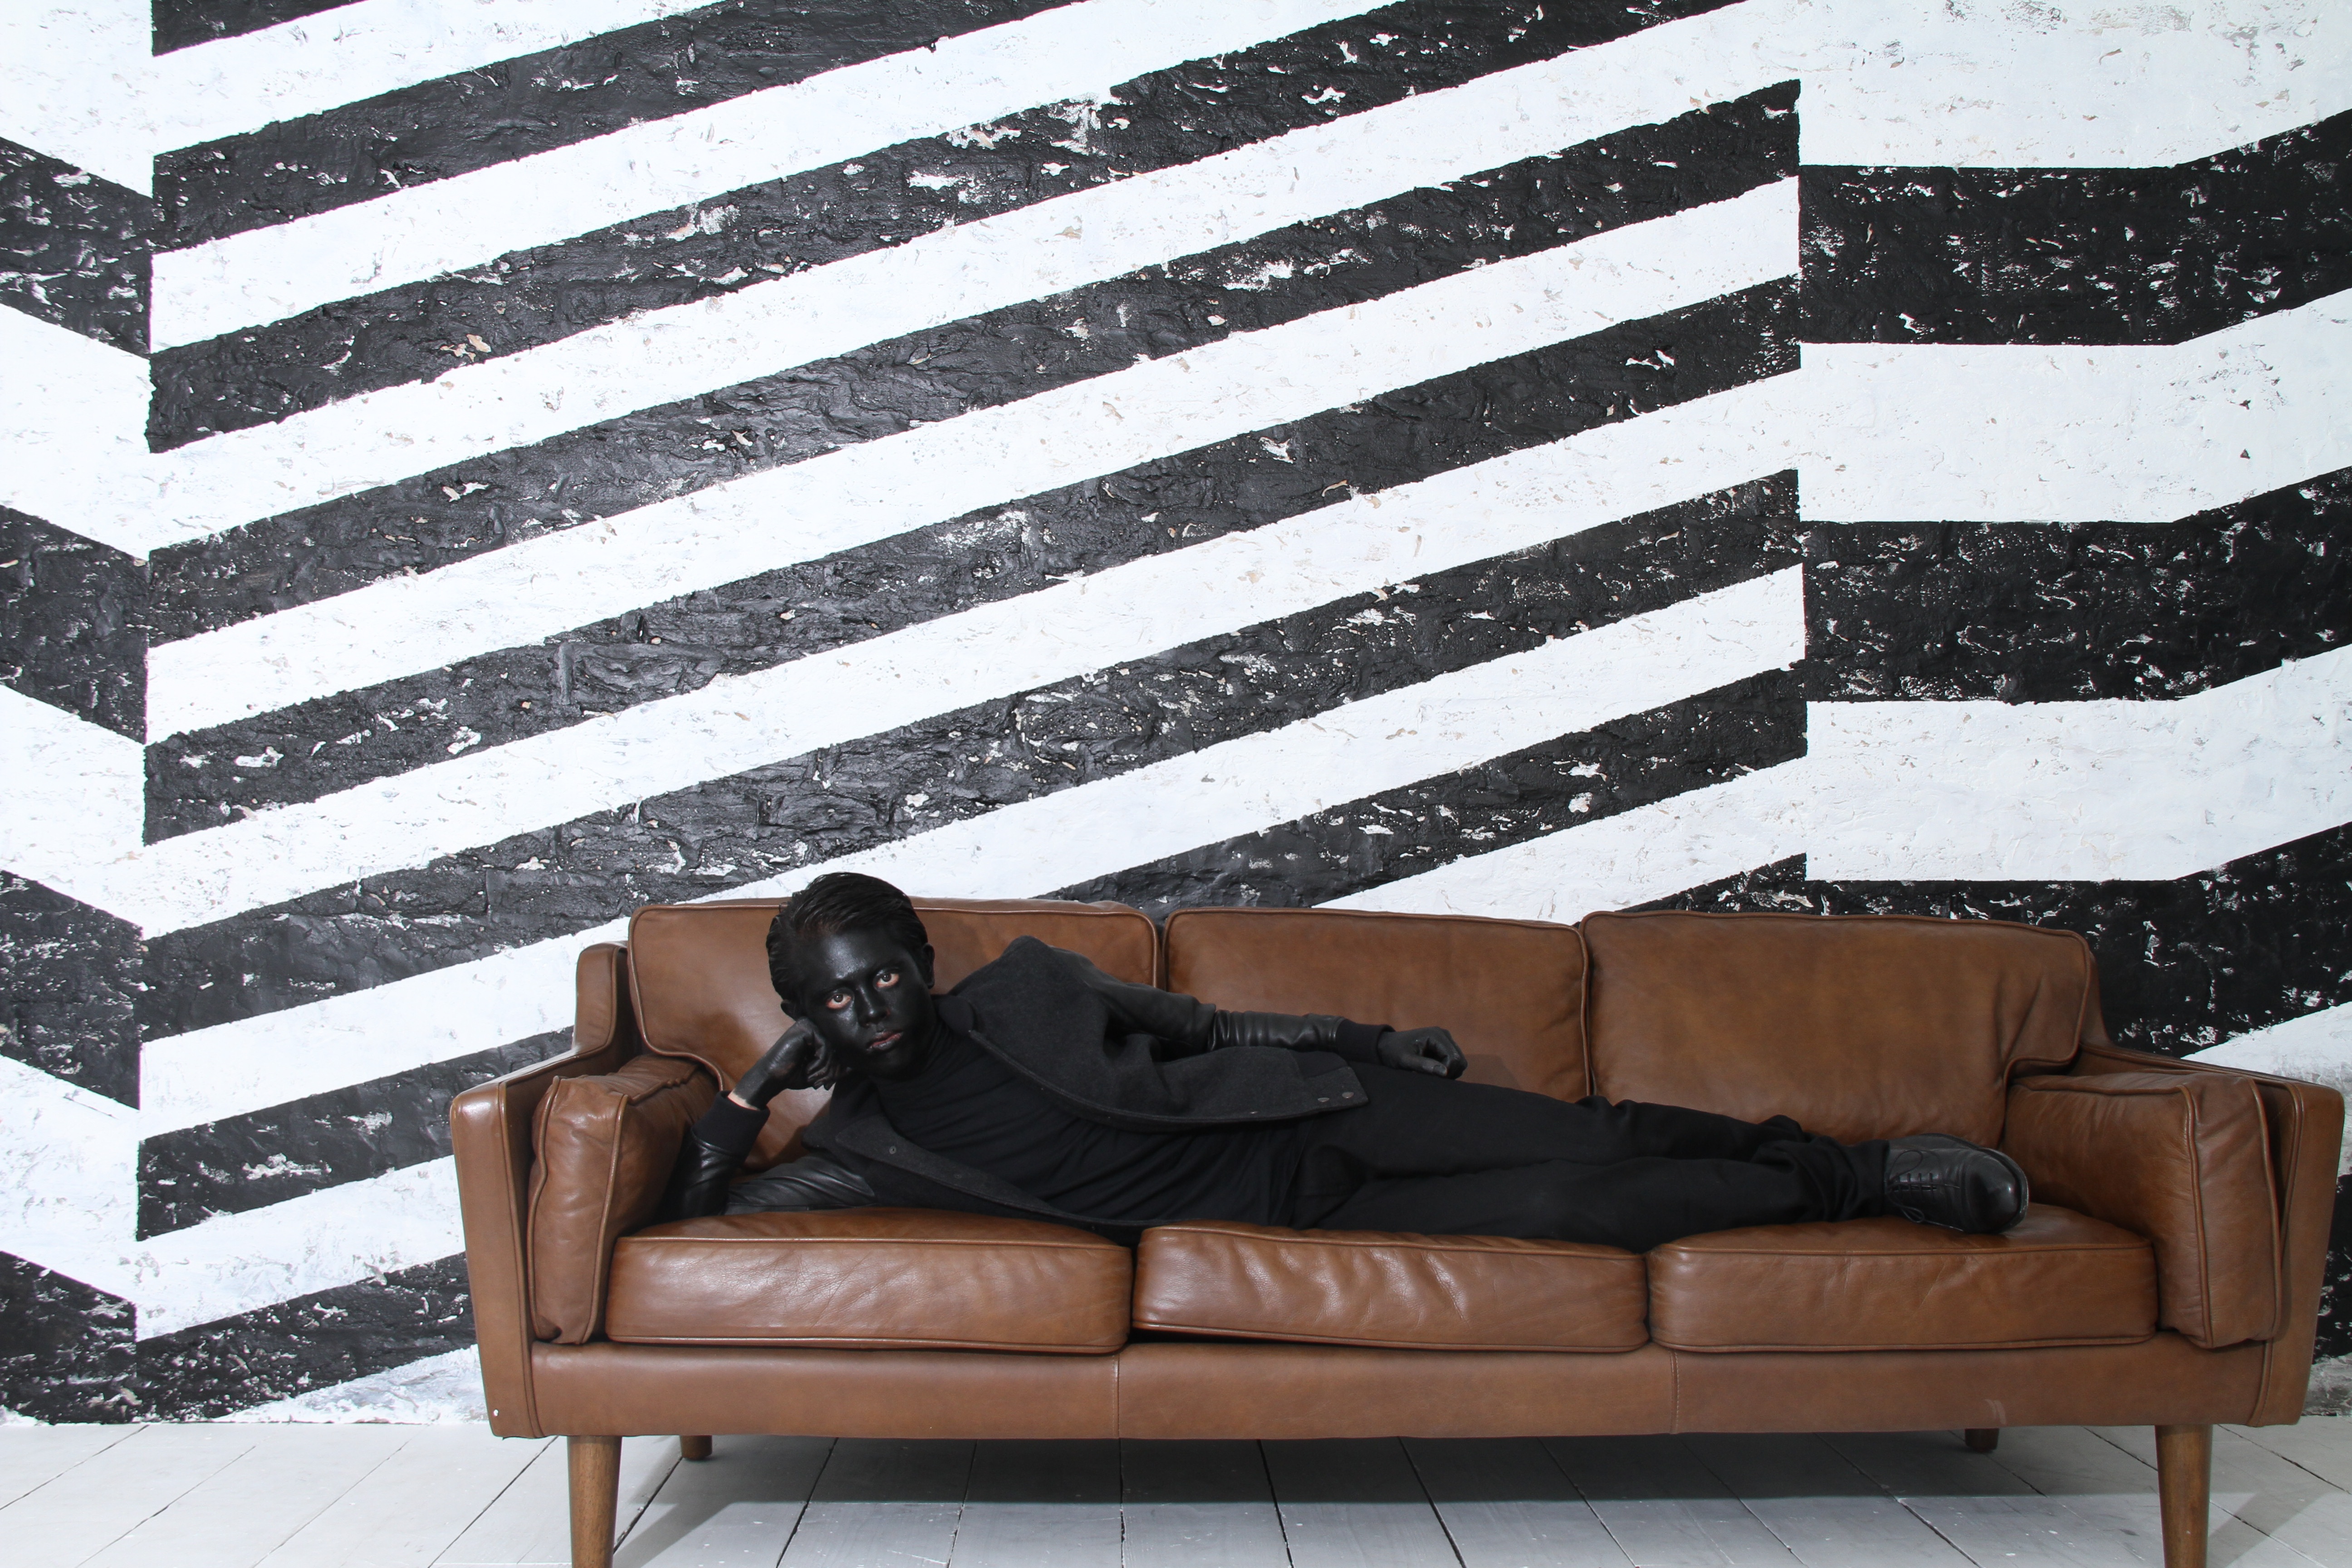
white, chair, interior, model, indoor, fashion, living room, black, furniture, couch, art, bed, unique, mann, studio couch, sofa bed